Andrew Cuomo

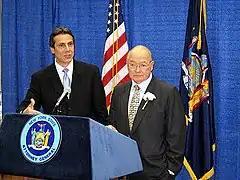
Cuomo with Representative Gary Ackerman in October 2008

On June 10, 2008, Cuomo announced that three major Internet service providers (Verizon Communications, Time Warner Cable, and Sprint) would "shut down major sources of online child pornography" by no longer hosting many Usenet groups. Time Warner Cable ceased offering Usenet altogether, Sprint ended access to the 18,408 newsgroups in the alt.* hierarchy, and Verizon limited its Usenet offerings to the approximately 3,000 Big 8 newsgroups. The move came after Cuomo's office located 88 different newsgroups to which child pornography had been posted.